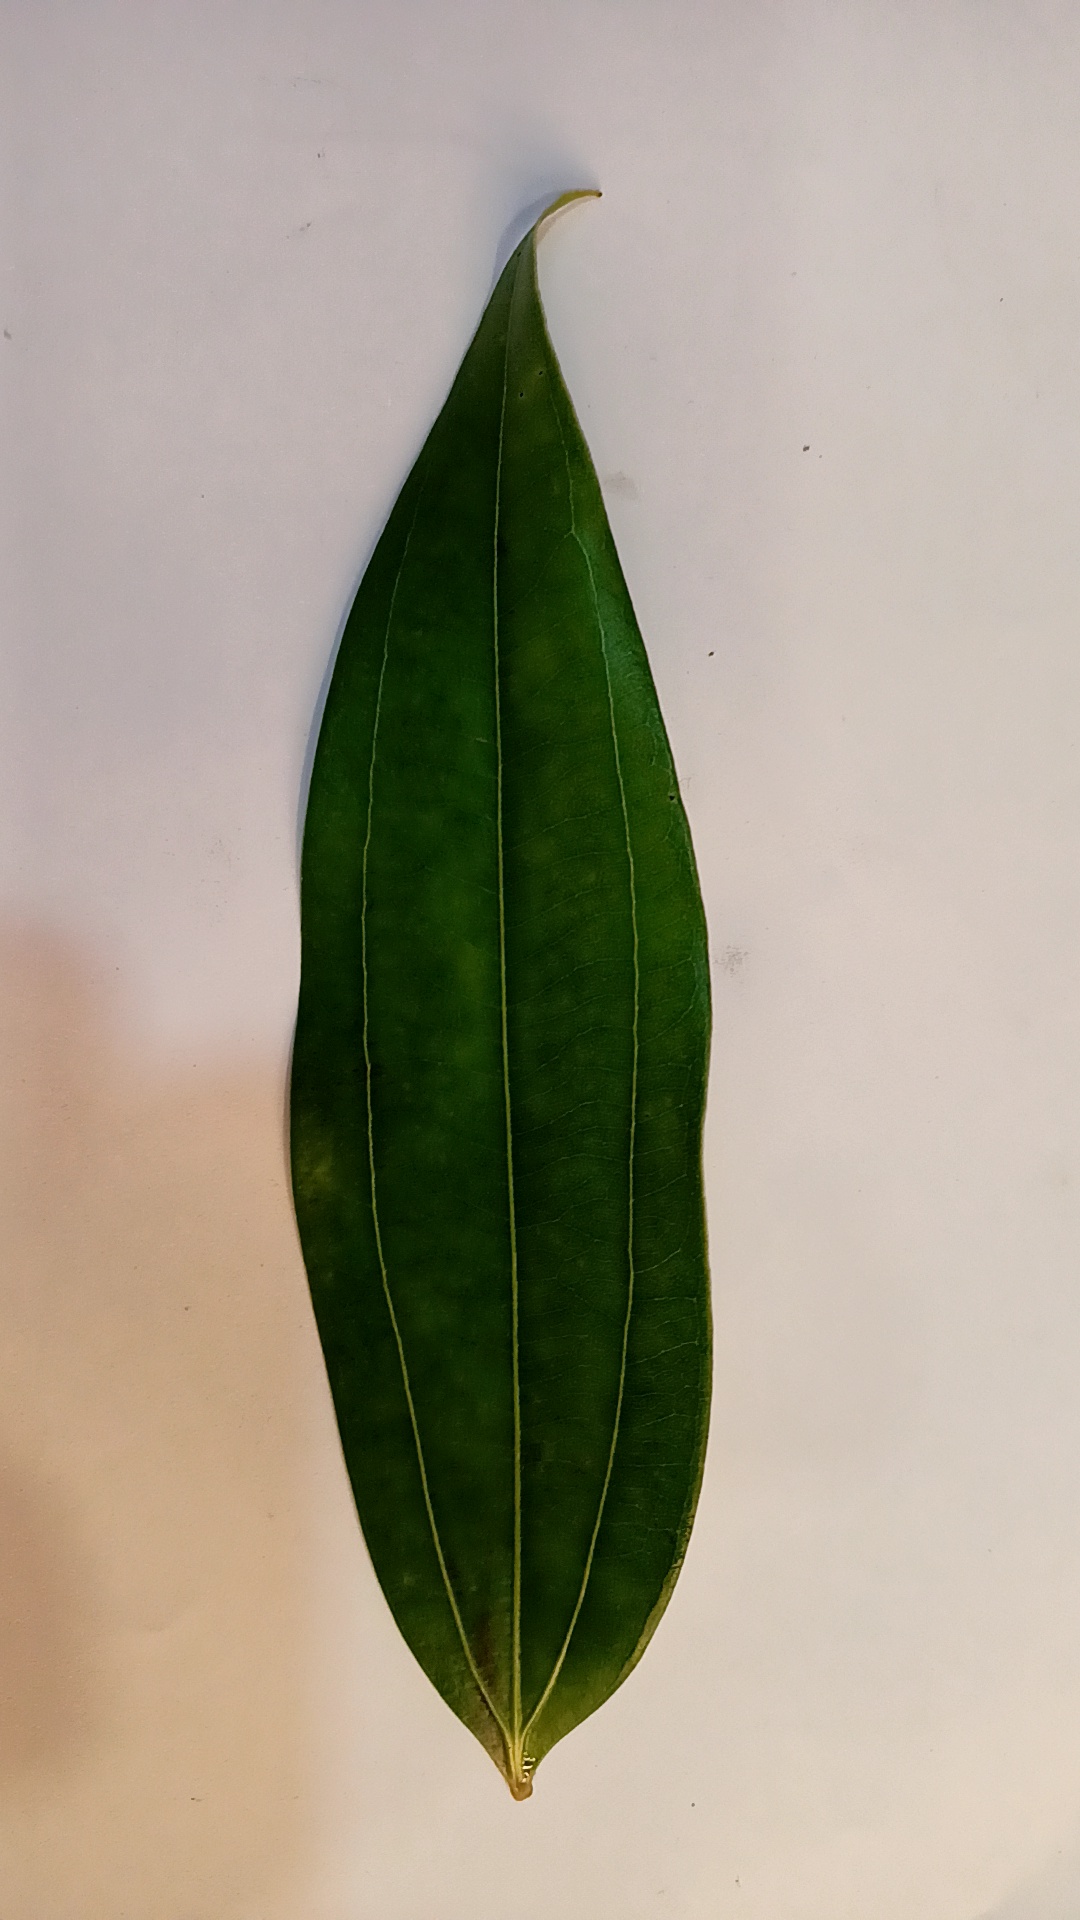
Label: Healthy